Stanisław Fiszer

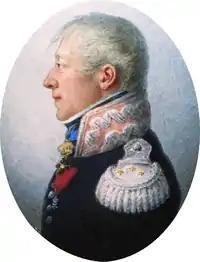
Portrait of Fiszer, housed in Polish Army Museum

Stanisław Fiszer (3 October 1769, Warsaw, Poland – 18 October 1812, Tarutino, Russian Empire) was Polish General and Chief of Staff of the Duchy of Warsaw.